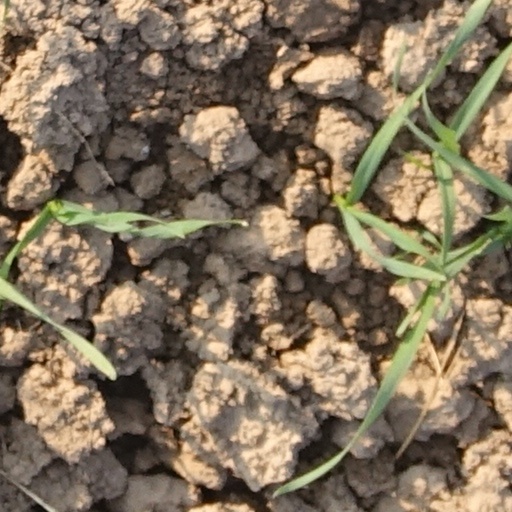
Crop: wheat